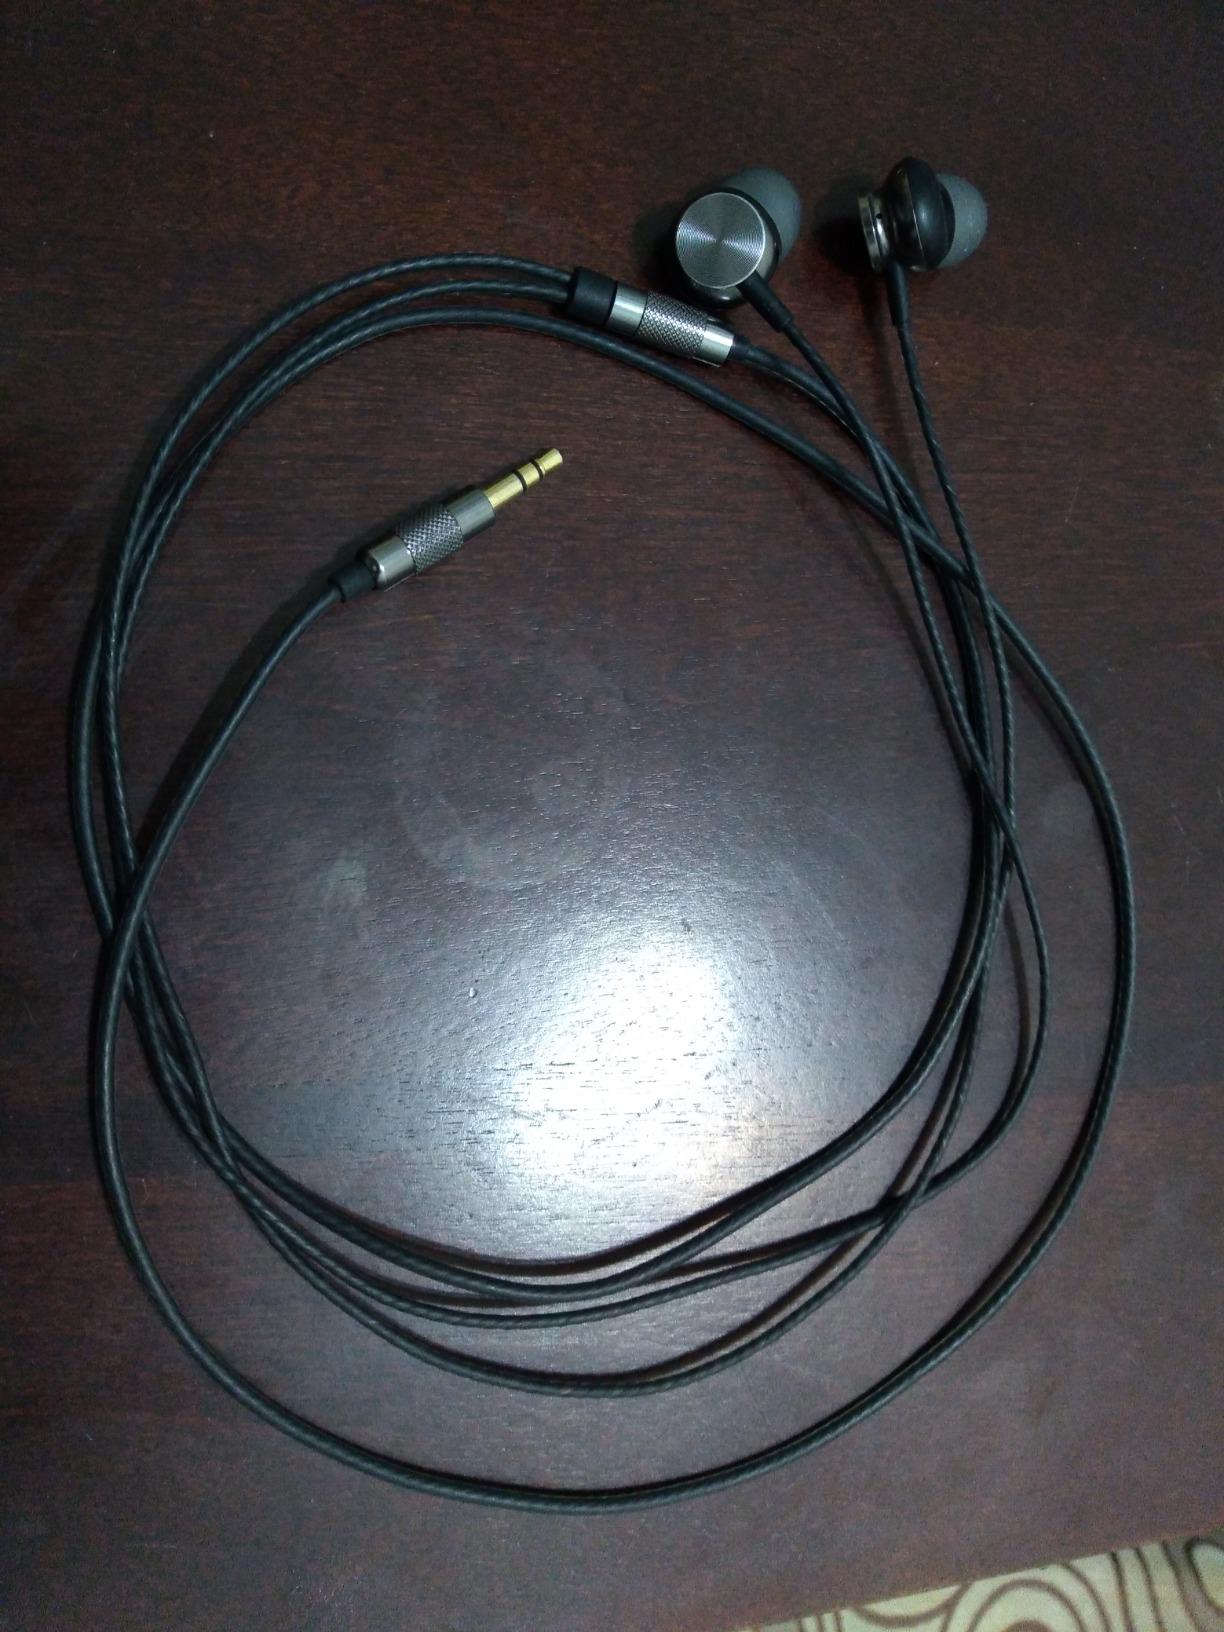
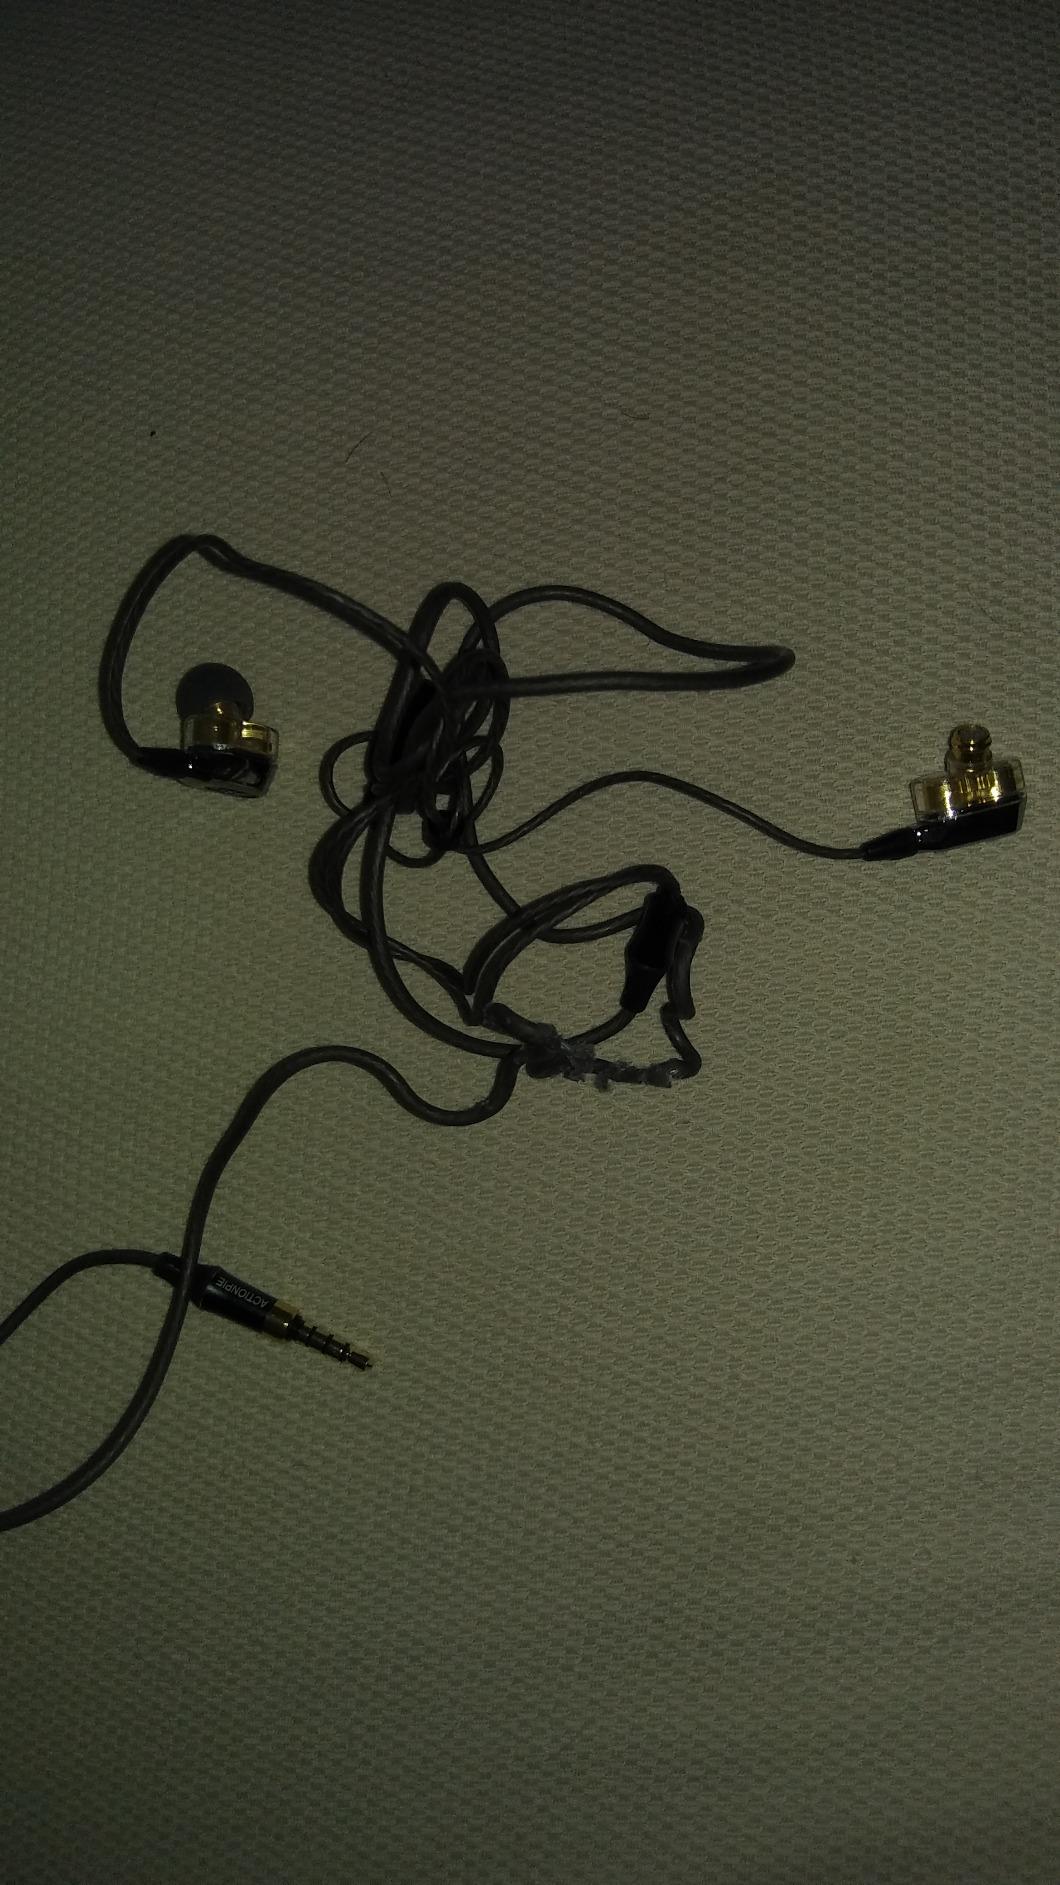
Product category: headphones
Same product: no